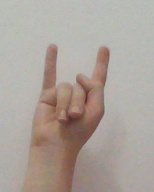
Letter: la